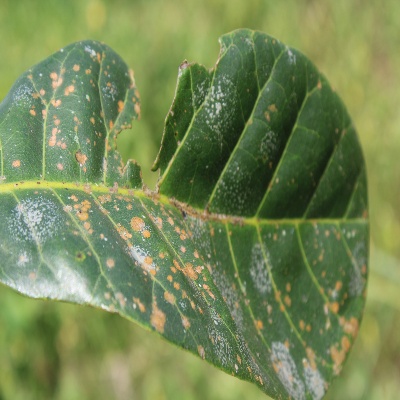
Crop: Cashew
Condition: red rust